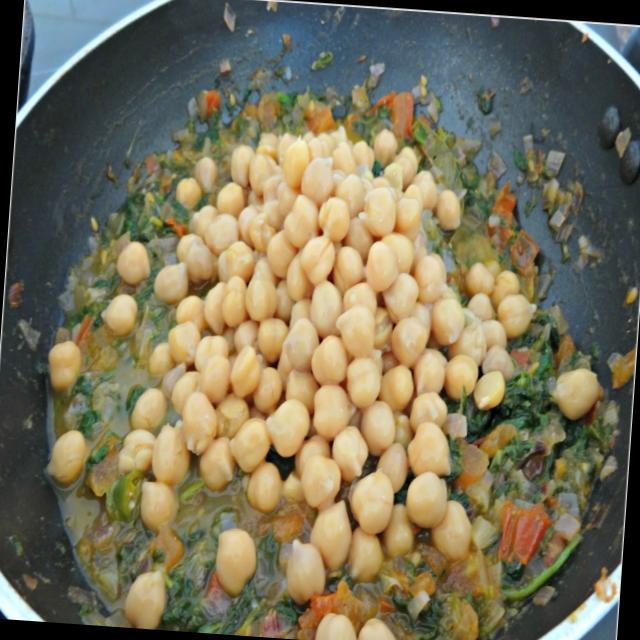
Dish: chole